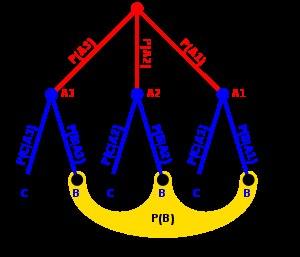
En théorie des probabilités, la formule des probabilités totales est un théorème qui permet de calculer la probabilité d'un événement en le décomposant suivant un système exhaustif d'événements.